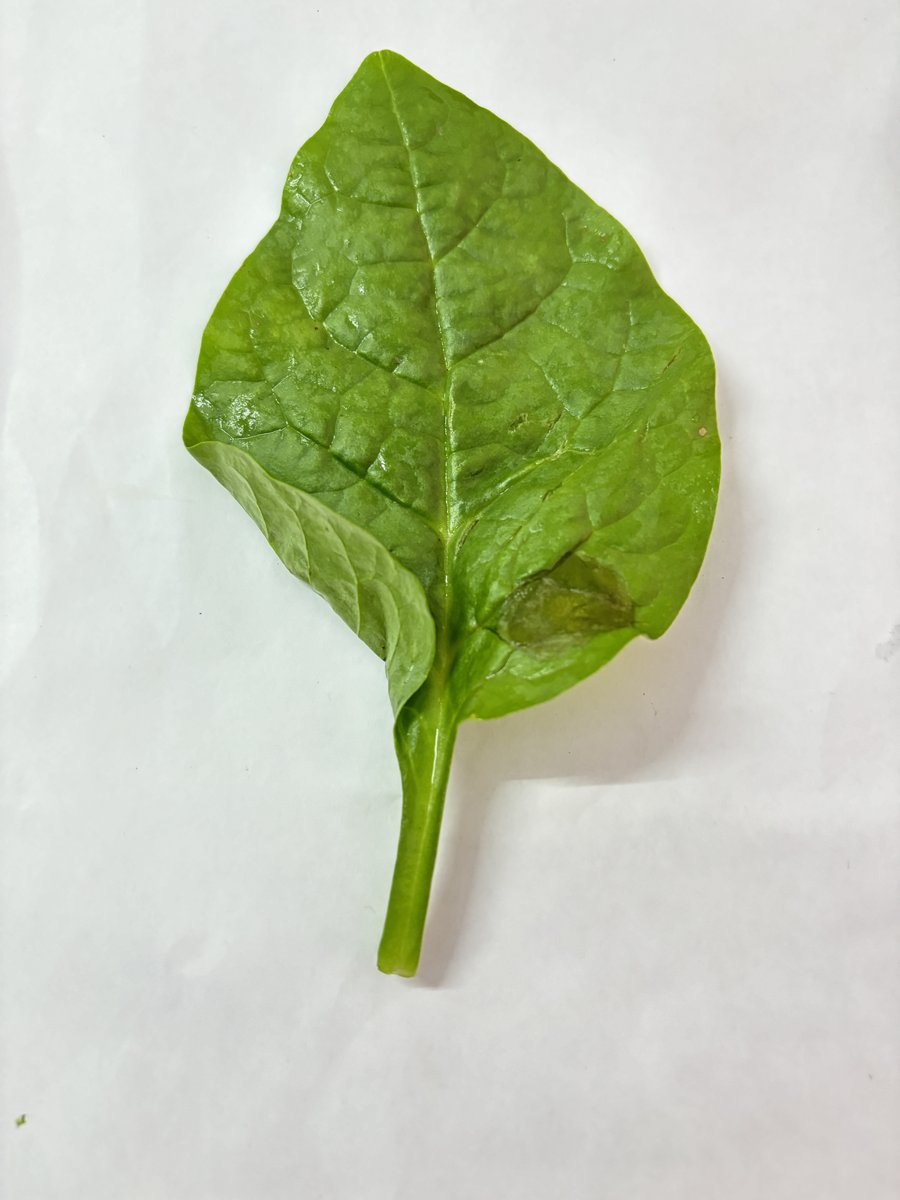
Label: Pest-Damage